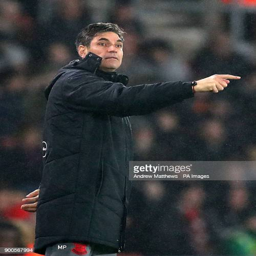
football player gestures on the touchline during the match